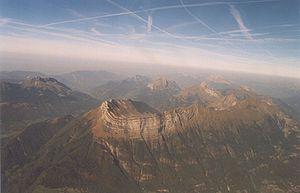
Le principe de continuité latérale est un axiome essentiel de la stratigraphie, disant, qu'en première analyse, dans les séquences stratigraphiques non déformées, l'âge d'une strate est le même sur toute son étendue, même si les roches sont de nature différente.
Le massif des Bauges, ou plus communément les Bauges, est un massif montagneux calcaire des préalpes françaises du nord, se situant à cheval sur les départements de la Savoie et de la Haute-Savoie et culminant à plus de 2 200 mètres d'altitude.